× Beruladium procurrens

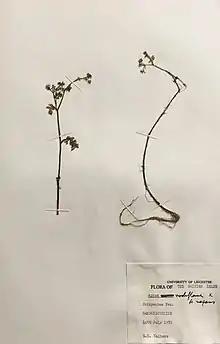
A voucher of one of the original specimens collected by Walters in July, 1979.

Plants considered to be the same as those collected by Walters in 1979 still occur on Chippenham Fen and, in 2014, Alan Leslie reexamined the plants and sent them for molecular and cytogenetic analysis at the University of Leicester, which revealed a previously unknown intergeneric hybrid between "B. erecta" and "H. nodiflorum".